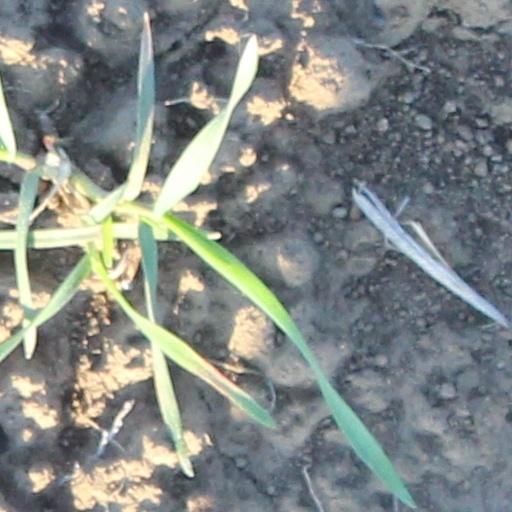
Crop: wheat